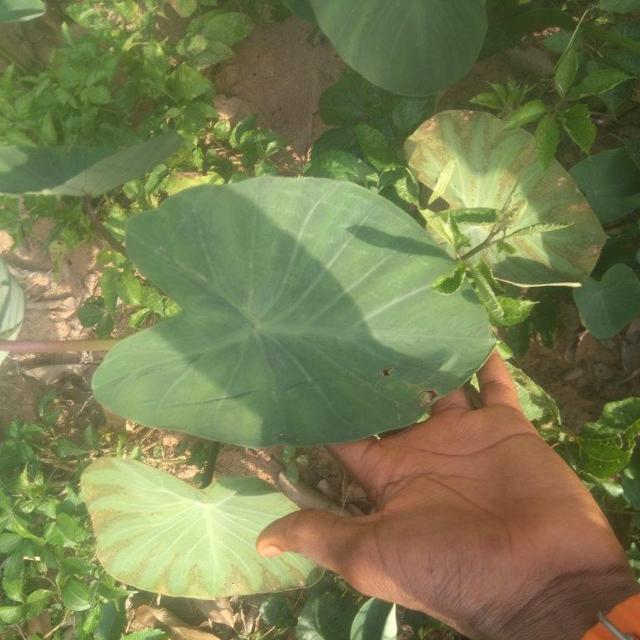
Label: Healthy